Senegalese literature

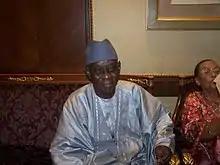
Cheikh Hamidou Kane

The era of Senegalese independence produced a wealth of politically conscious works categorised as "national literature". These were works stressing the engagement between language, national identity and literature. An acclaimed novel composed in the early phases of independence includes Cheikh Hamidou Kane's "L'Aventure ambiguë" (1961), which explores the interaction between western and African culture as well as concepts of hybrid African identity. Ousmane Sembene, the writer and filmmaker, wrote "Le Docker Noir" (Black Docker) in 1956. The novel is a loose reconstruction of Sembene's experience of racism as a dock worker in Marseilles. Sembene went on to publish nine more novels and dozens of manuscripts, widening the breadth and thematic coverage of the Senegalese literary canon.